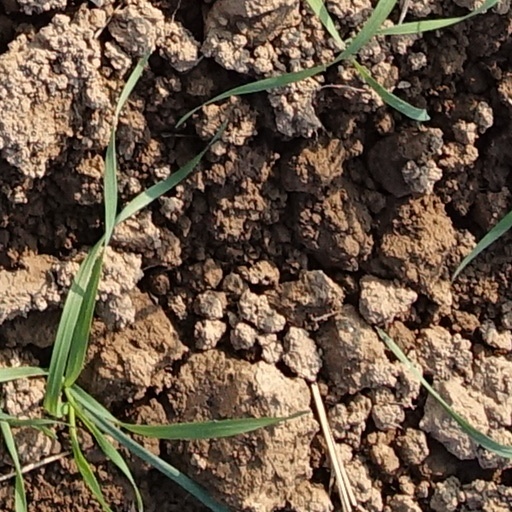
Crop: wheat